United States Armed Forces

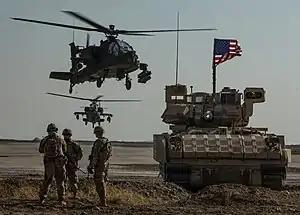
1st Armored Division infantry, an M2 Bradley armored vehicle, and AH-64 Apache attack helicopters as part of Combined Joint Task Force – Operation Inherent Resolve in Syria

The United States Army (USA) is the United States Armed Forces' land force and is the largest and oldest service. Originally established in 1775 as the Continental Army, it consists of one million soldiers across the Regular Army, Army Reserve, and Army National Guard. The Army serves as the Armed Forces principal land service, responsible for conducting land warfare operations.